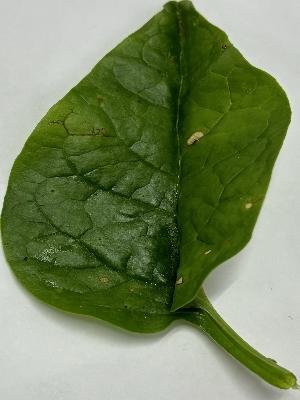
Label: Healthy-Leaf